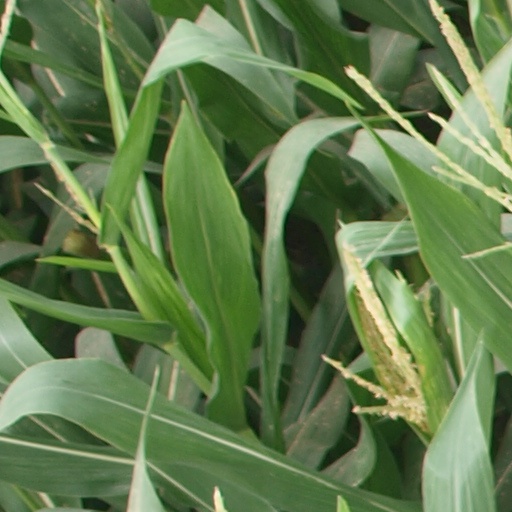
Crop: maize; corn